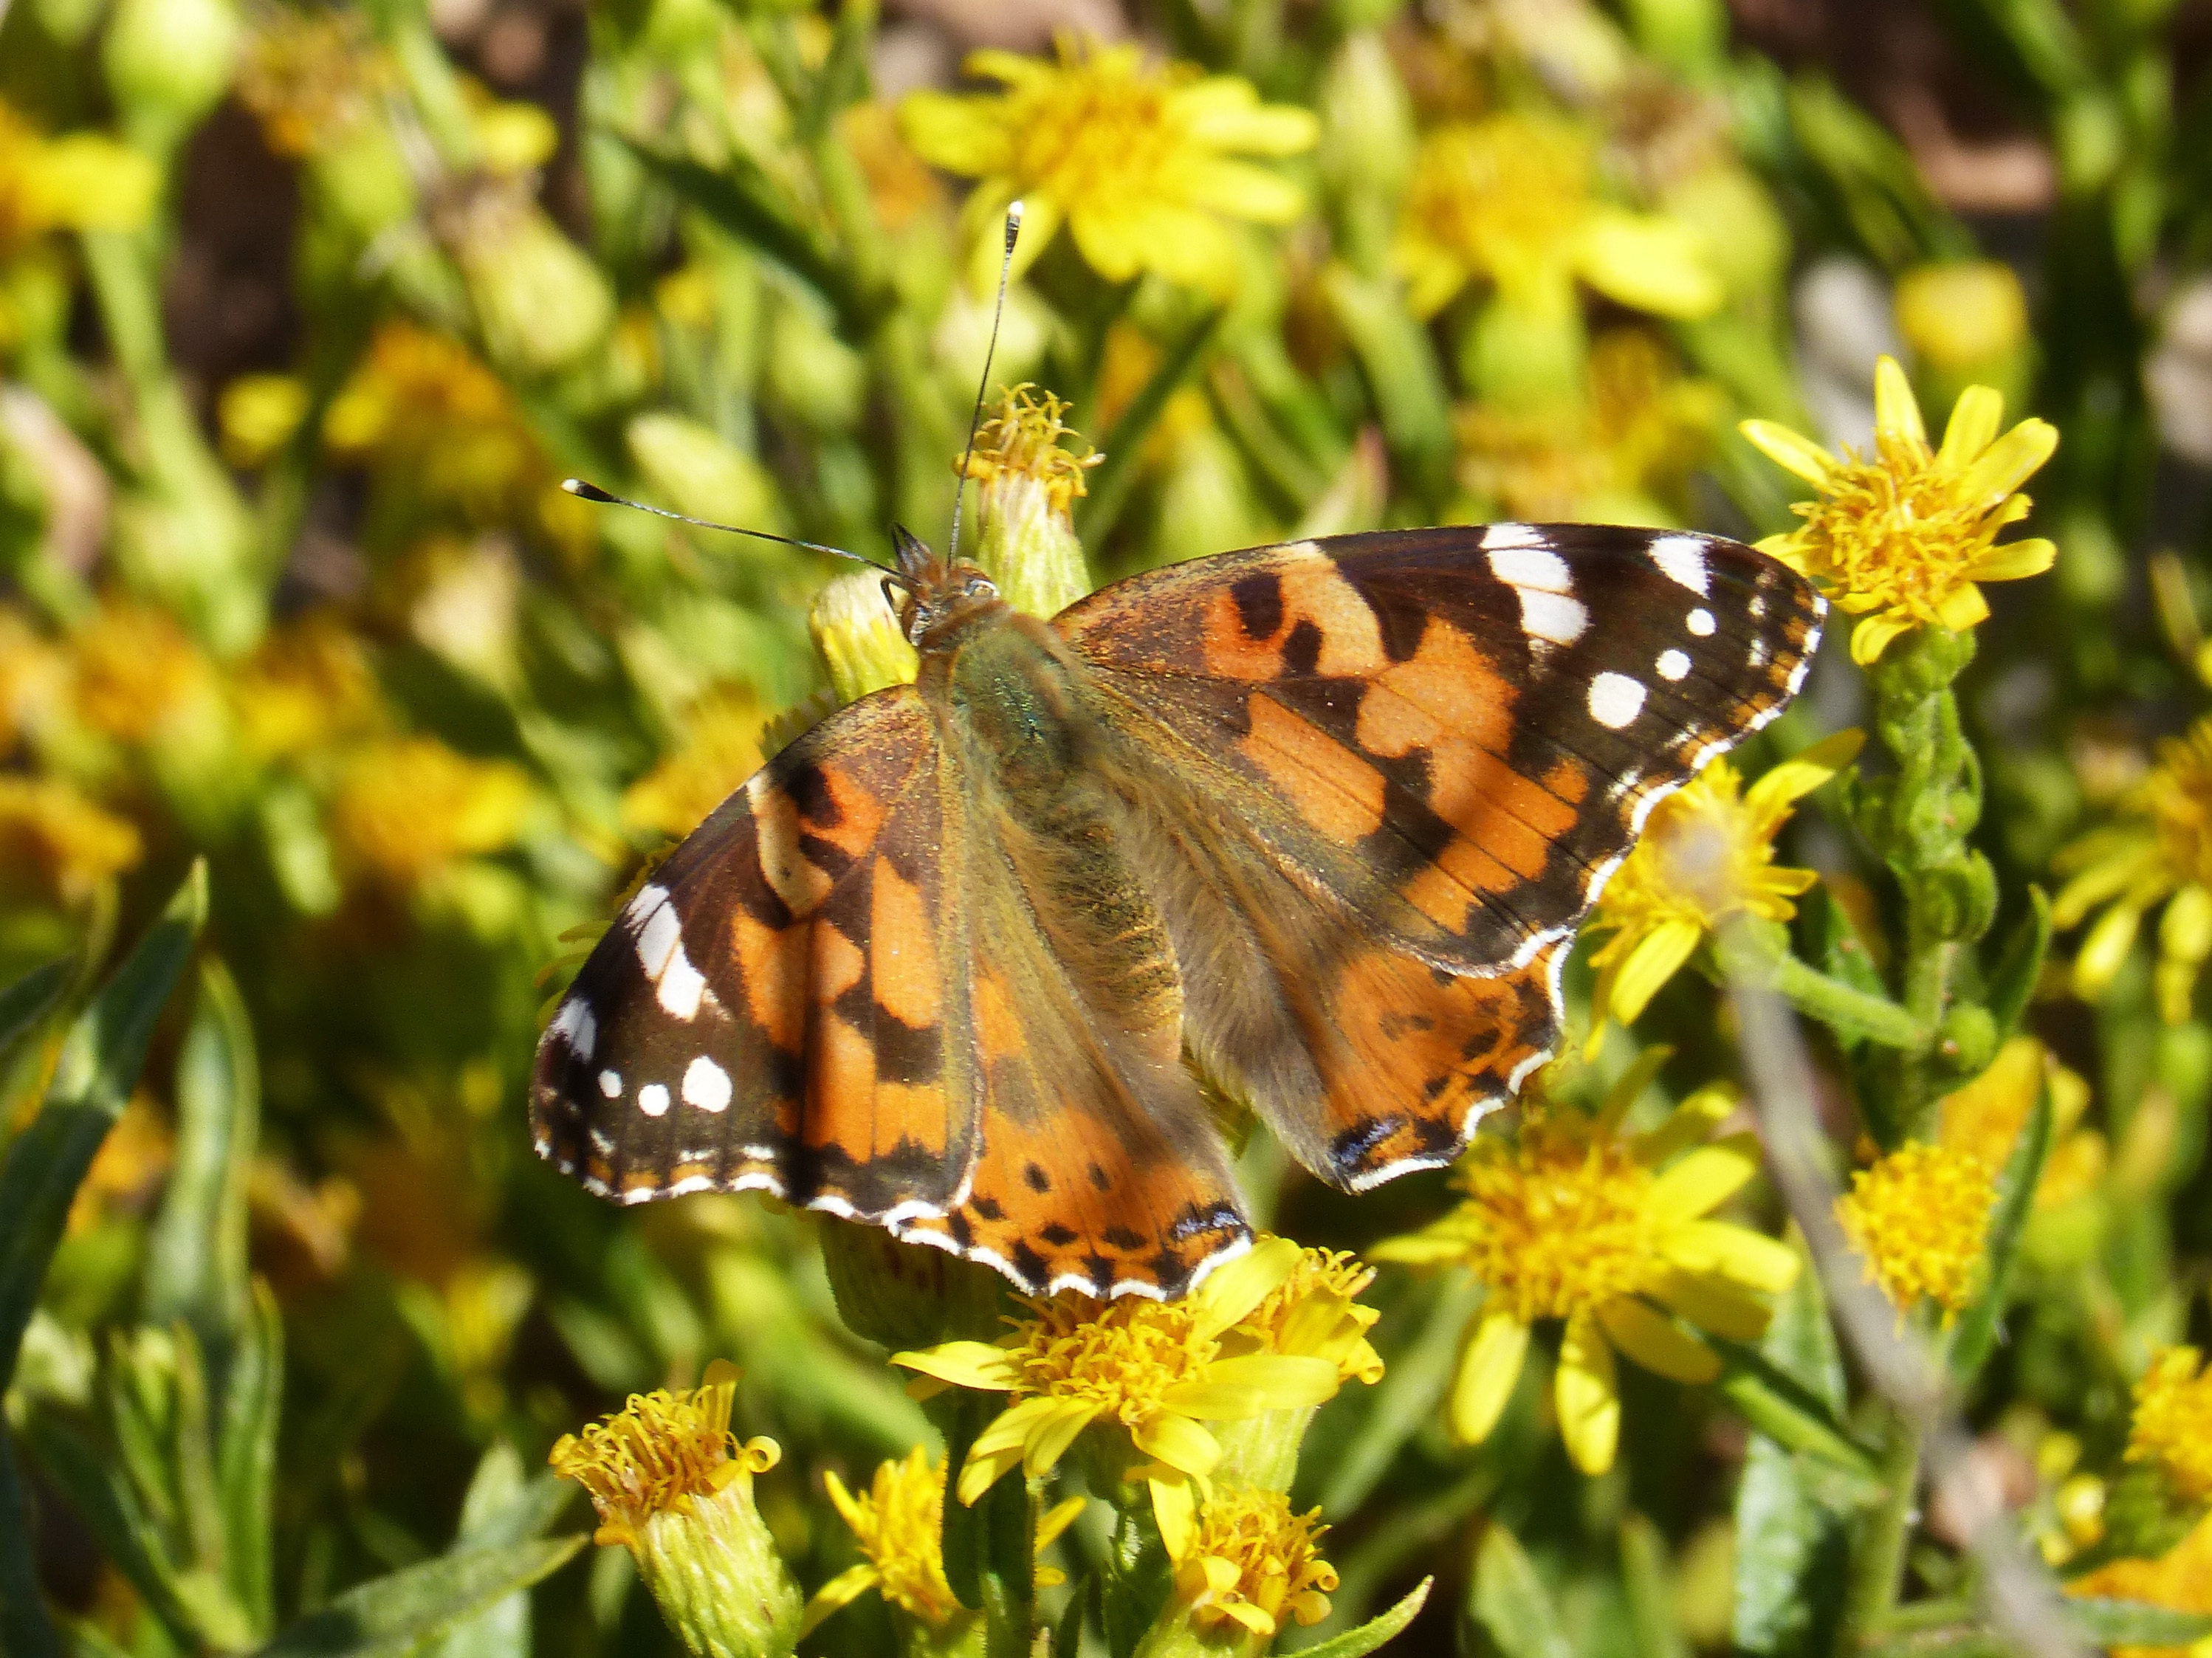
nature, flower, wildlife, insect, botany, butterfly, yellow, flora, fauna, invertebrate, monarch butterfly, nectar, macro photography, arthropod, libar, vanessa cardui, vanesa from thistles, migrating dels cards, pollinator, moths and butterflies, lycaenid, colias